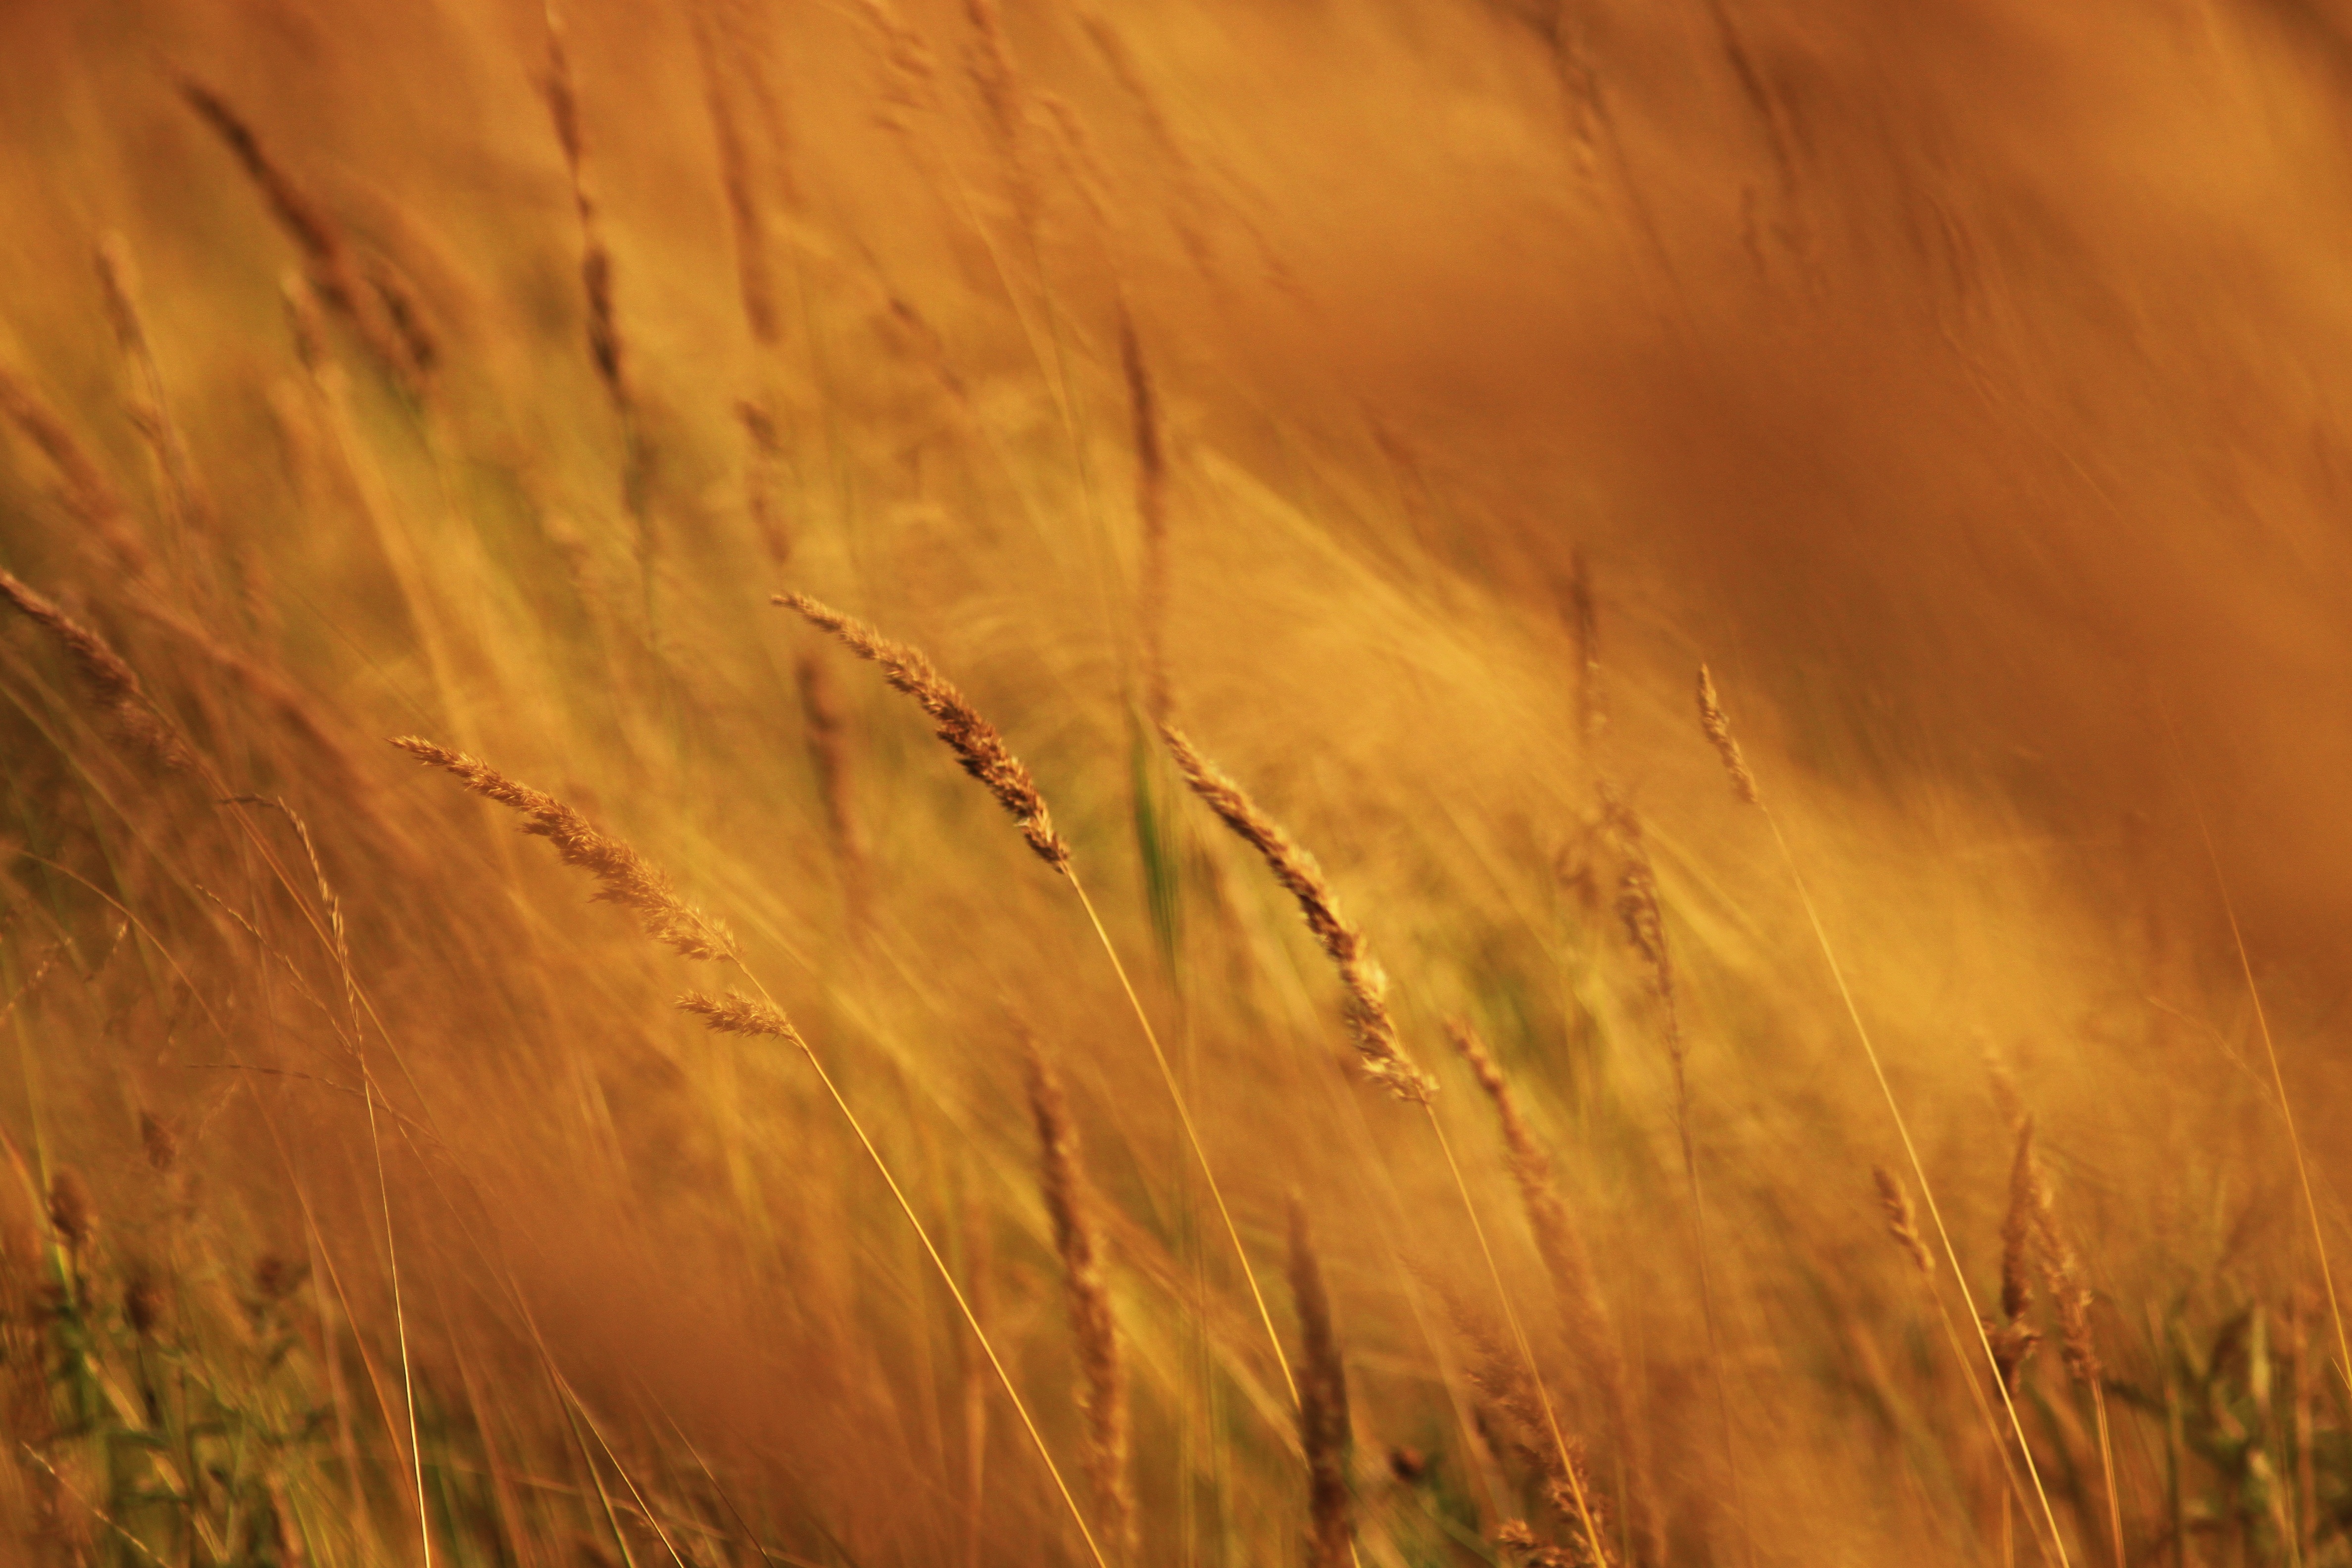
landscape, nature, grass, cloud, plant, sun, sunset, field, wheat, prairie, sunlight, morning, texture, leaf, flower, photo, summer, roast, macro, autumn, soil, nostalgia, yellow, closeup, heat, close up, wild flowers, fried, outdoors, grassland, bright, memories, beautiful, june, harmony, living nature, macro photography, summer flowers, handsomely, flowering plant, exhilarating, natural environment, grass family, land plant